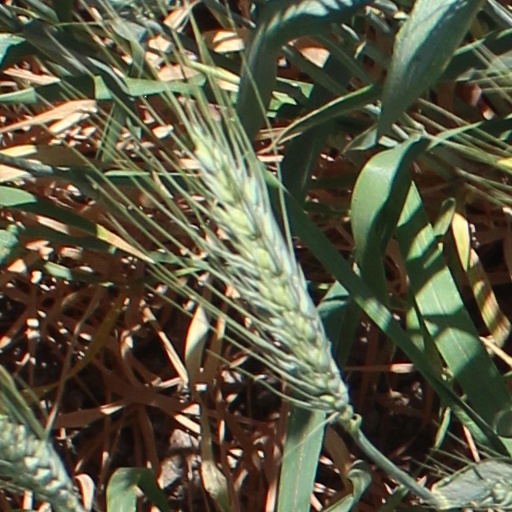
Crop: wheat